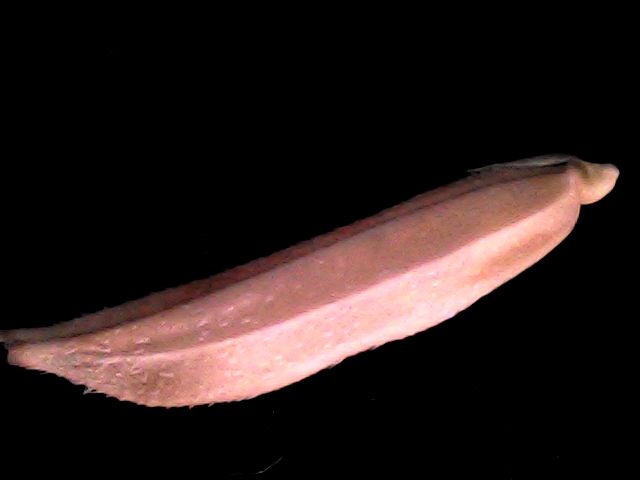
Rice variety: BD70